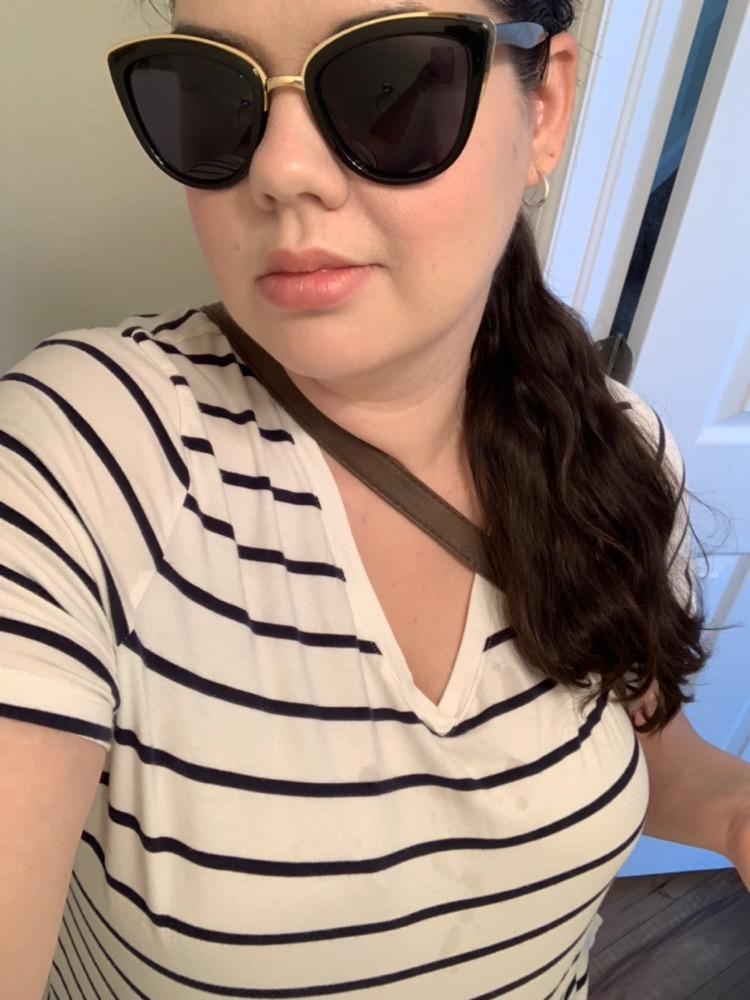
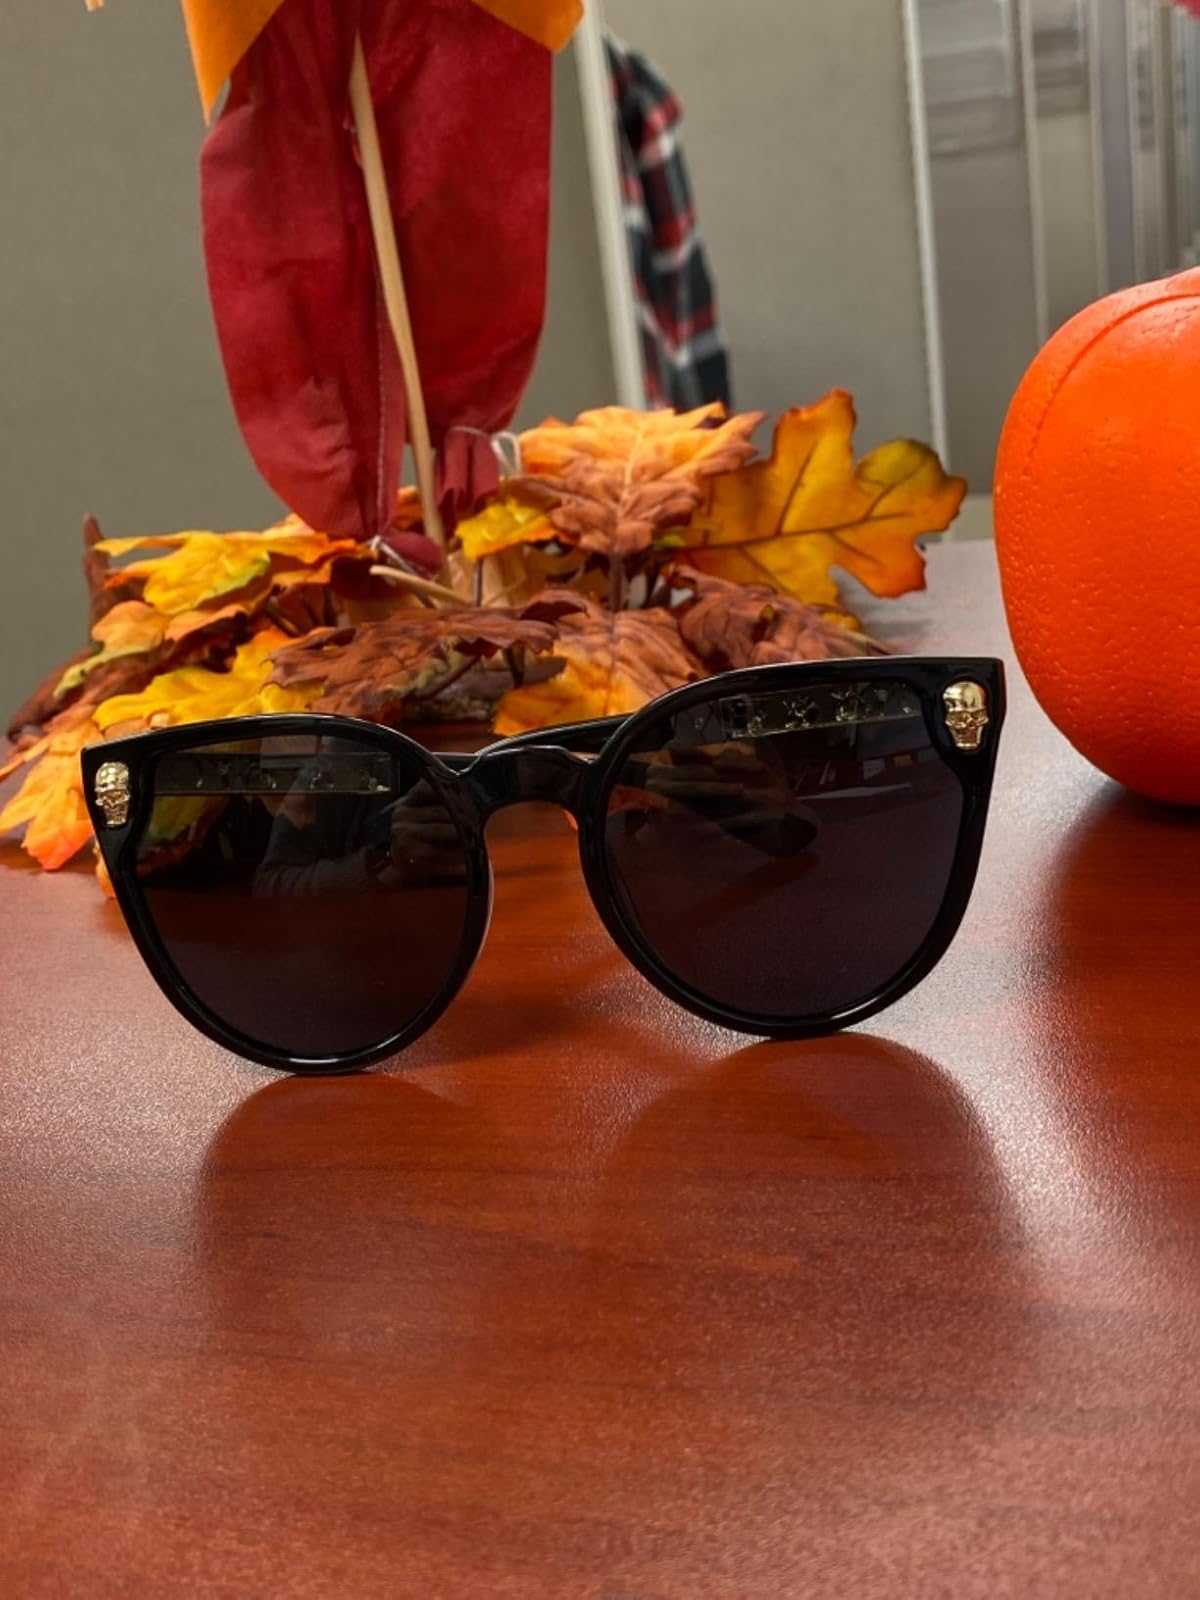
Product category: accessories_sunglasses
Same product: no